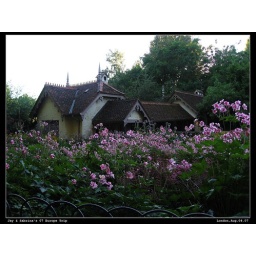
small bird house in St. Jame's Park